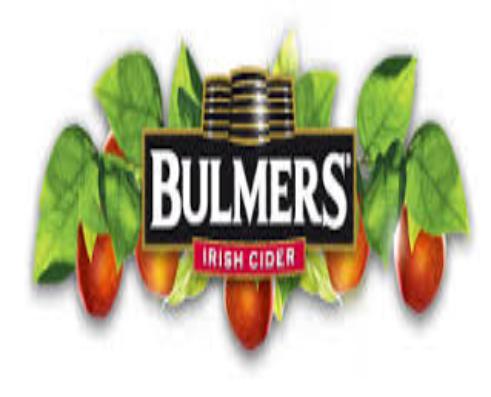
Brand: H. P. Bulmer-1
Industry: Food